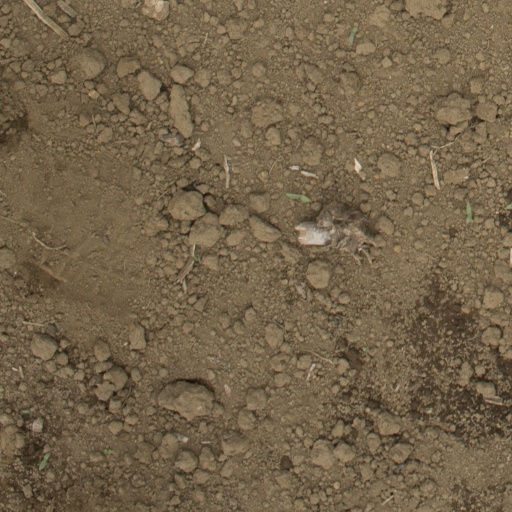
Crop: Jerusalem artichoke